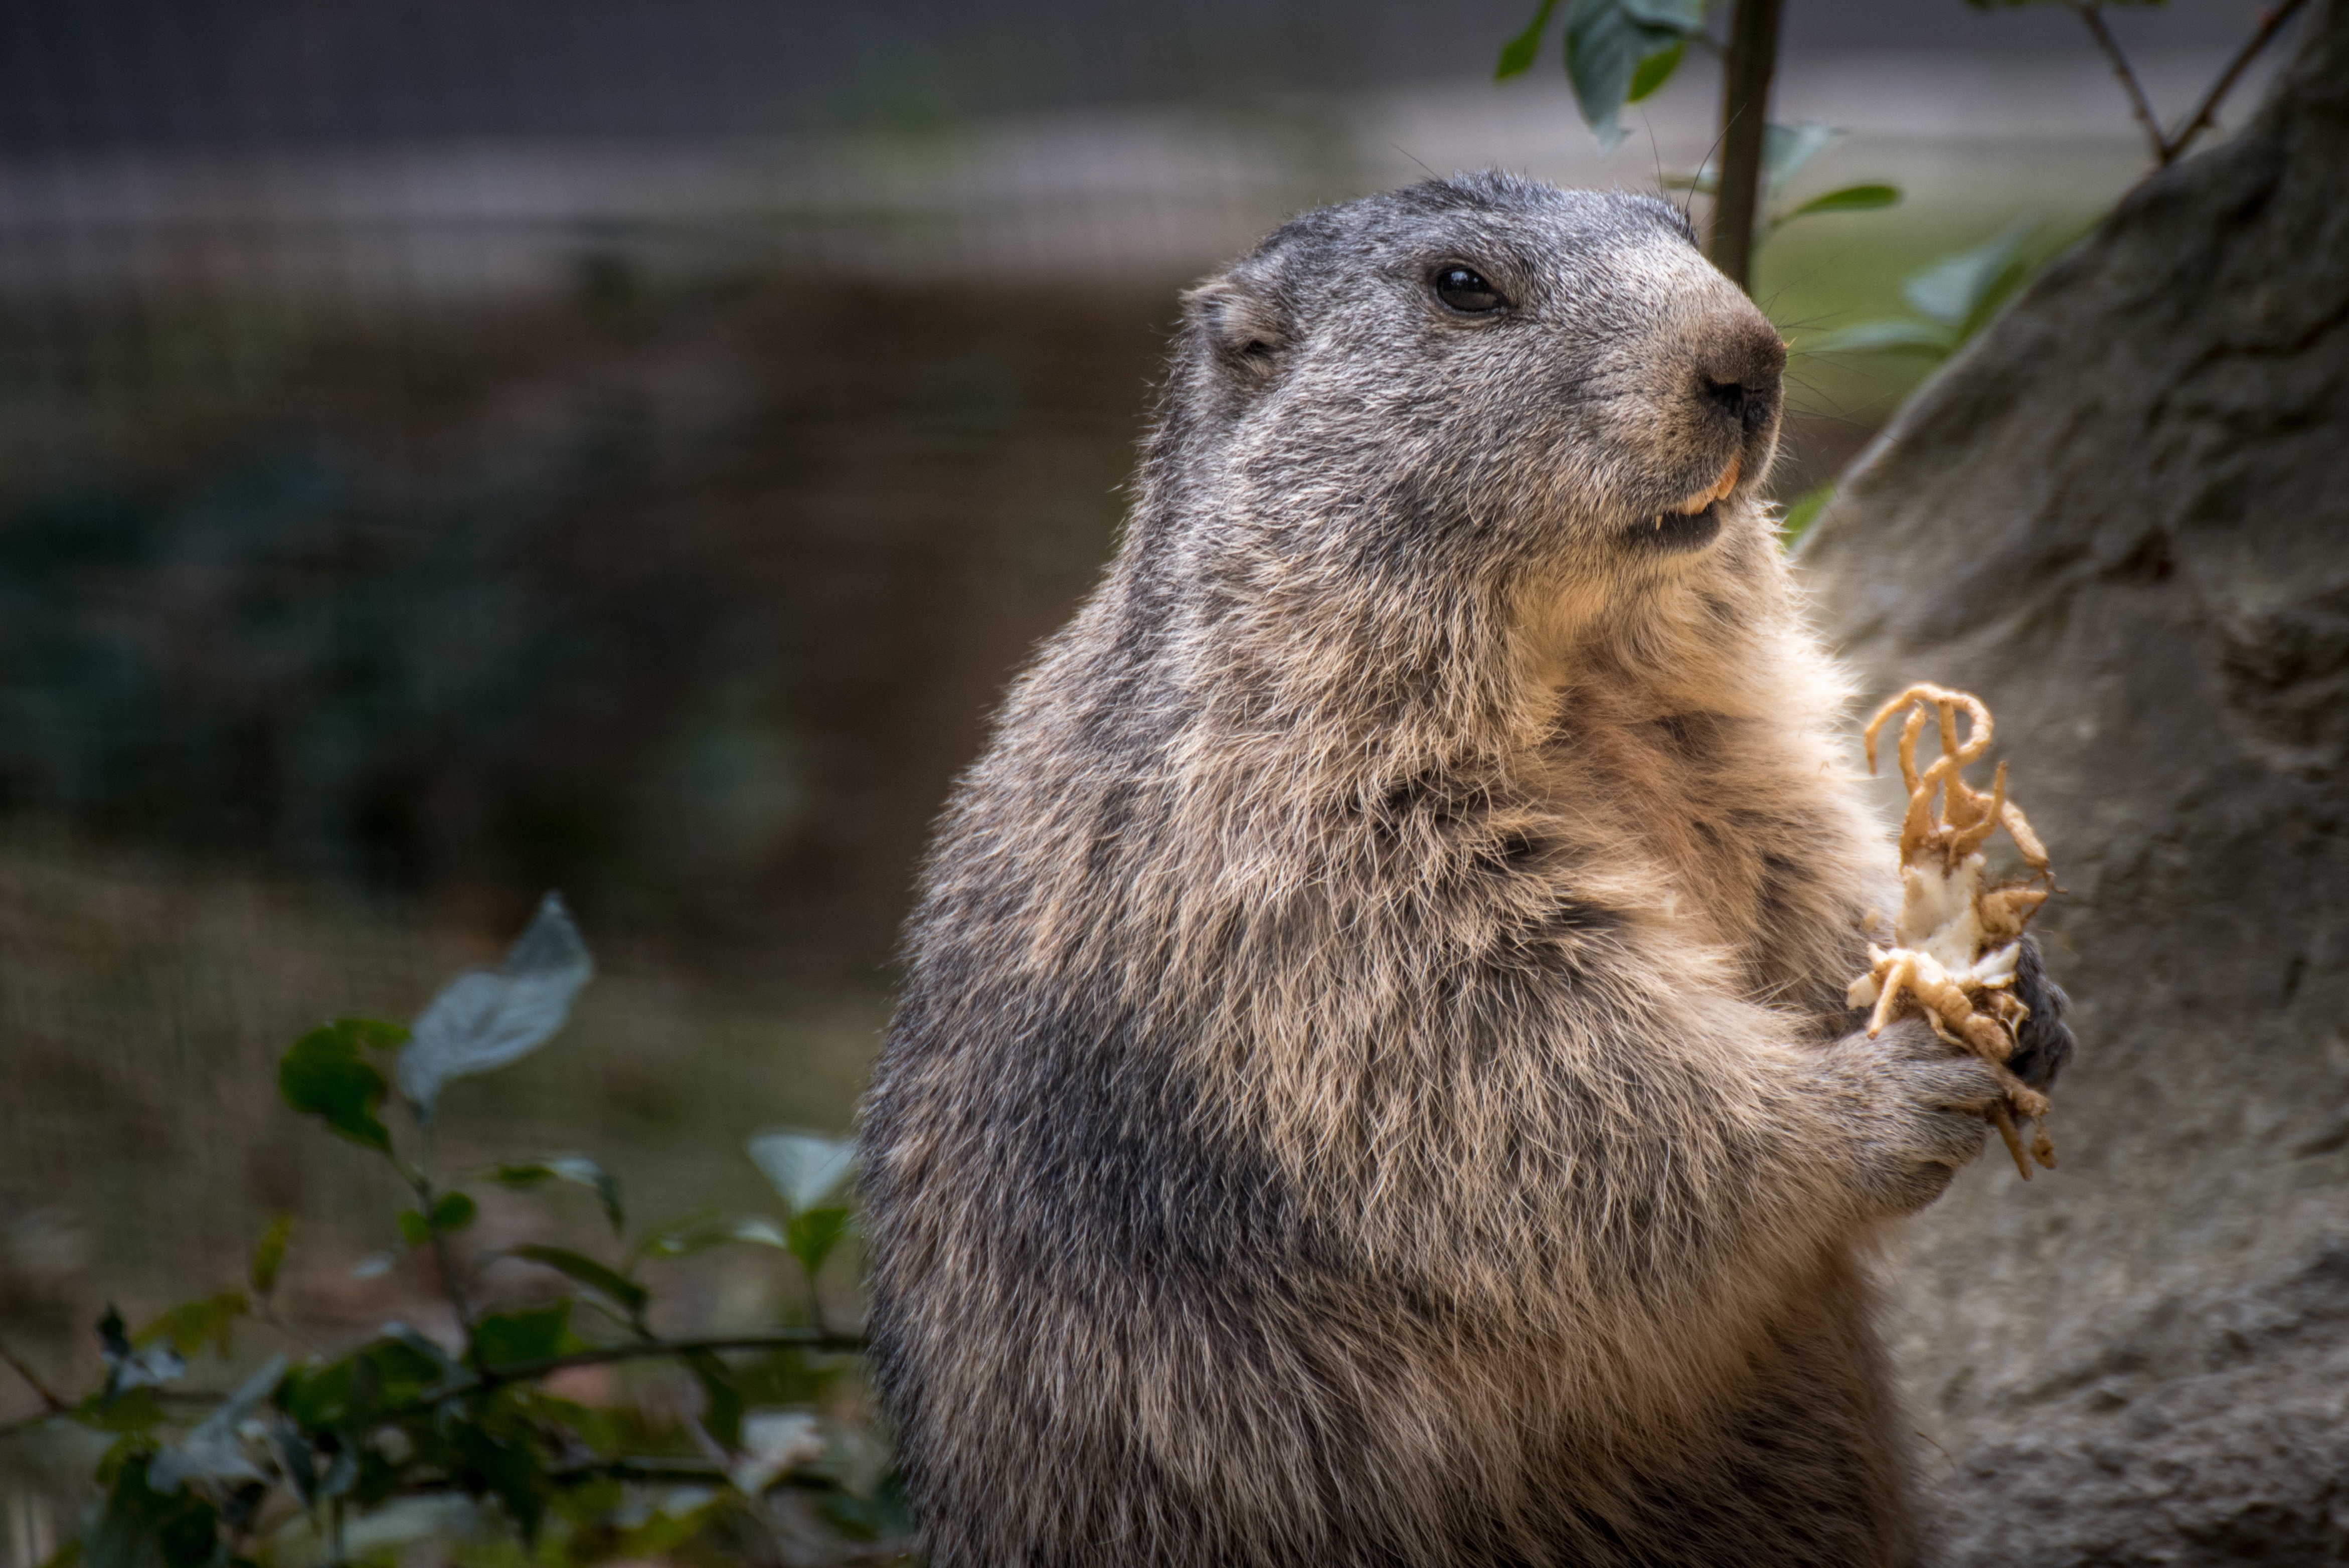
summer, wildlife, mammal, squirrel, eat, rodent, fauna, austria, wild animal, whiskers, vertebrate, bavaria, marmot, animal portrait, prairie dog, fox squirrel